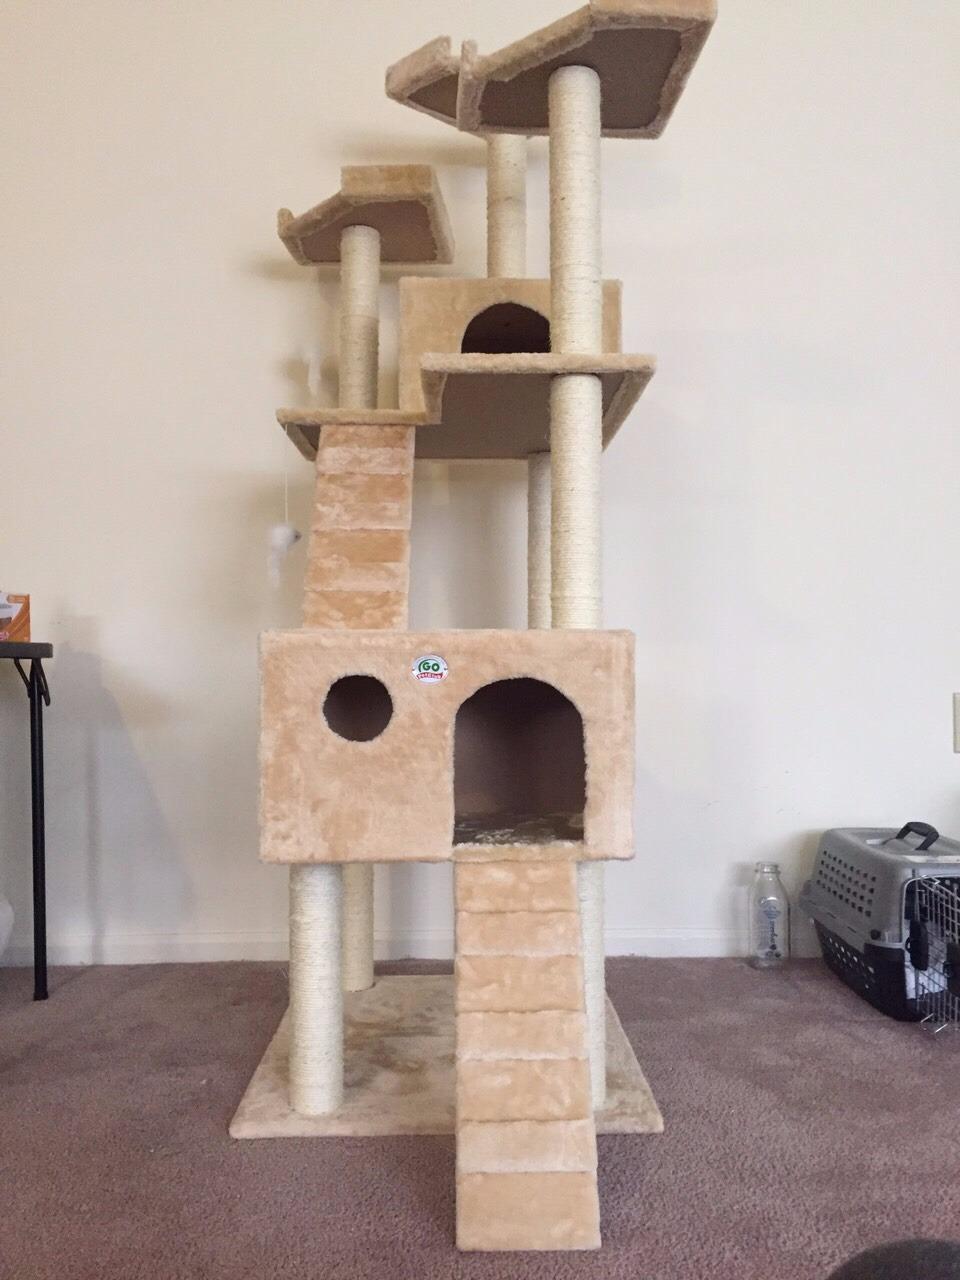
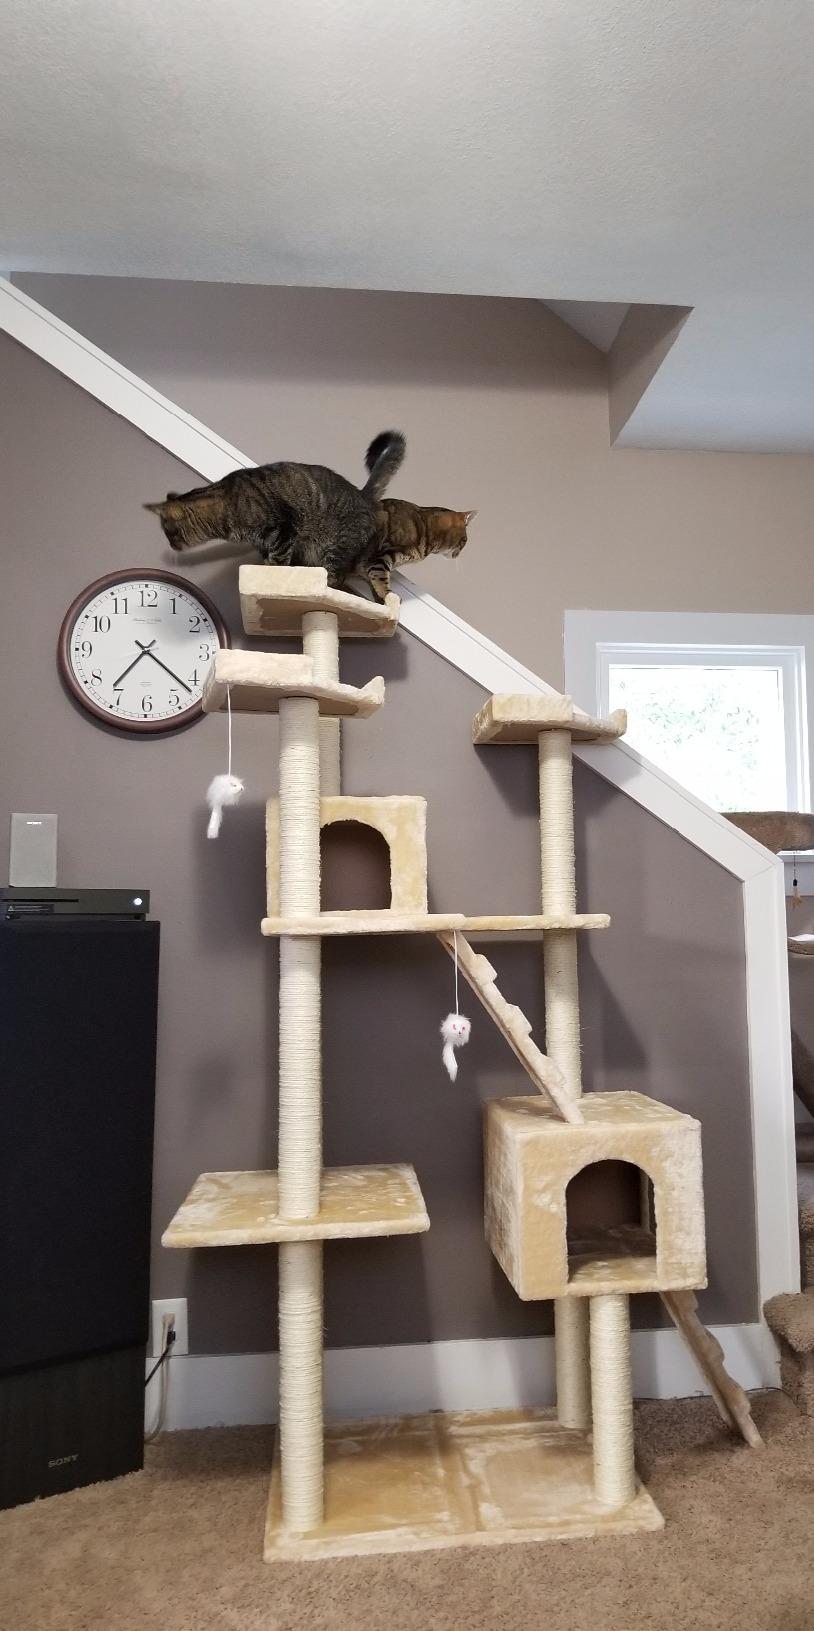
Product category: items_cat tree
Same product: yes